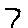
Label: 7